.357 SIG

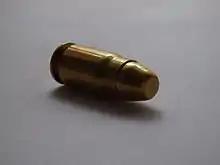
Oblique view of a .357 SIG FMJ cartridge.

The goal of the .357 SIG project was to offer a level of performance equal to the highly effective .357 Magnum load. Measurements of standard factory .357 SIG cartridges loaded with bullets showed approximate muzzle velocities of out of a barrel, which is essentially identical to the .357 Magnum with the same bullet weight and barrel length. These measurements were performed with a Thompson Center Encore 1842 break-action, single-shot pistol-rifle, preventing differing barrel length definitions between semi-automatic pistols and revolvers giving revolvers a potential muzzle velocity advantage.